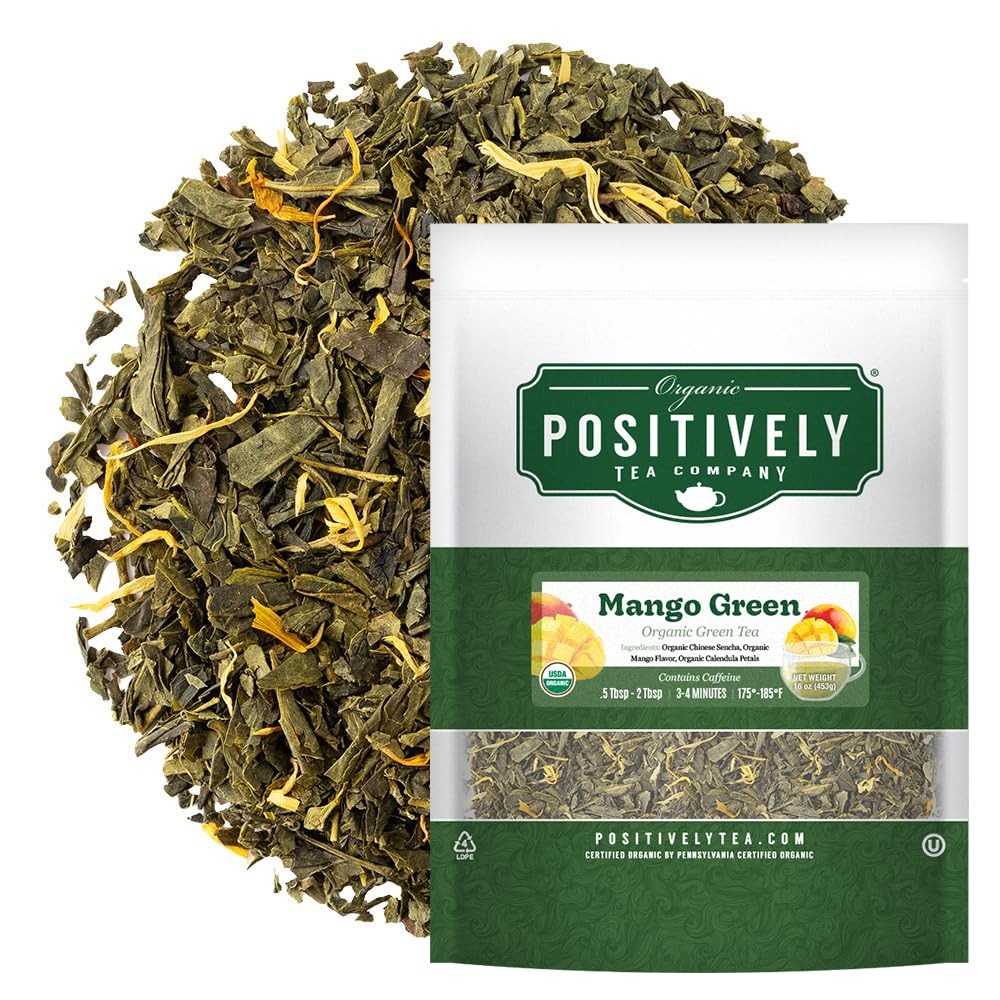
Item Name: Organic Positively Tea Company, Mango Green, Green Tea, Loose Leaf, 16 Ounce
Bullet Point 1: This new blend is a deliciously sweet combination of organic Chinese Sencha, organic mango flavor, and organic calendula petals. Try it hot and iced, this bright brew is our new go-to for a tangy pick-me-up!
Bullet Point 2: Caffeine content : Medium Caffeine
Bullet Point 3: Container.type : Bag
Value: 16.0
Unit: Ounce

Price: 21.95